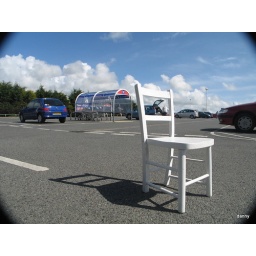
chair in a car park 2